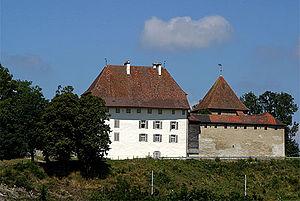
Vaulruz est une localité et une commune suisse du canton de Fribourg, située dans le district de la Gruyère.